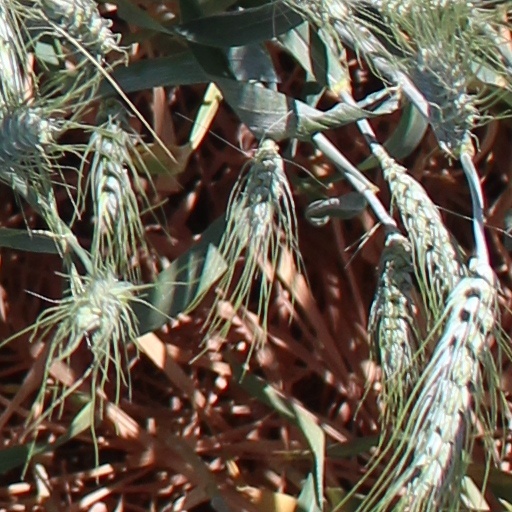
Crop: wheat